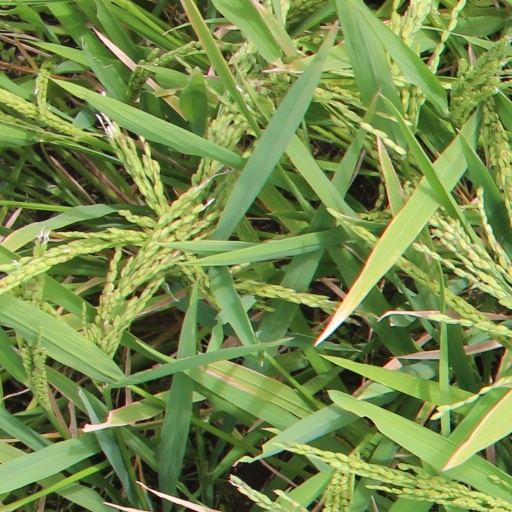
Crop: rice